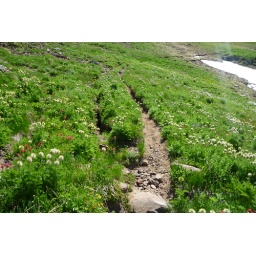
Sitka Valerian, the fuzzy top seedflowers of the Western Pasqueflower and paintbrush in the field along with yellow subalpine buttercups.